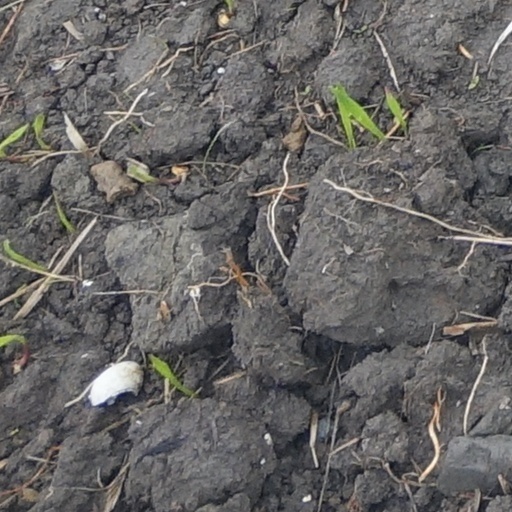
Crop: wheat